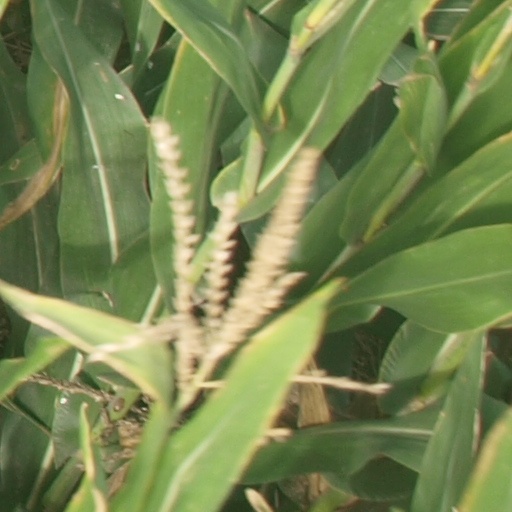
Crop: maize; corn